Instituto Nacional de Antropología e Historia

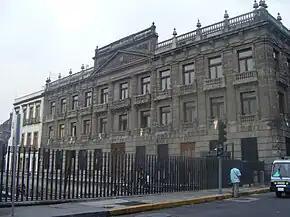
The Palace of the Marqués del Apartado, in Mexico City, houses the main headquarters of the INAH.

The Instituto Nacional de Antropología e Historia (INAH, "National Institute of Anthropology and History") is a Mexican federal government bureau established in 1939 to guarantee the research, preservation, protection, and promotion of the prehistoric, archaeological, anthropological, historical, and paleontological heritage of Mexico. Its creation has played a key role in preserving the Mexican cultural heritage. Its current national headquarters are housed in the Palace of the Marqués del Apartado.